A Boy and His Blob

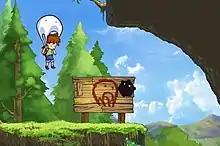
The "blob" is capable of a number of transformations in order to traverse the game's puzzles, such as a parachute to avoid damage from falls.

"A Boy and His Blob" is a 2D side-scrolling puzzle platformer in which players control a young boy as he cooperates with a blob-like creature to overcome various obstacles. The boy can feed the blob a variety of jelly beans, which are unlocked as the game progresses and vary depending on the level, which transforms it into one of fifteen different objects that can be used to solve puzzles and defeat enemies. These include ladders for climbing, anvils to drop on top of enemies, holes that allow the boy to drop through platforms, and cannons for shooting to the difficult-to-reach areas. Unlike the original NES game, which only displayed each jelly bean's flavor, this version allows players to select beans from a wheel that shows what each bean does. The boy can also hug and scold the blob, as well as call to it to revert its transformation and bring it to his side. However, the boy will die if he touches an enemy or a hazardous object, or falls from a great height, sending the player back to the beginning of the area. The game is split into four worlds, each containing ten levels and a boss battle. Finding three chests hidden within each main level unlocks additional challenge levels, which reward bonus developer material such as concept art and storyboards when cleared.